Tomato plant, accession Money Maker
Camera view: tilt-top (135 deg); turntable rotation: 120 degrees
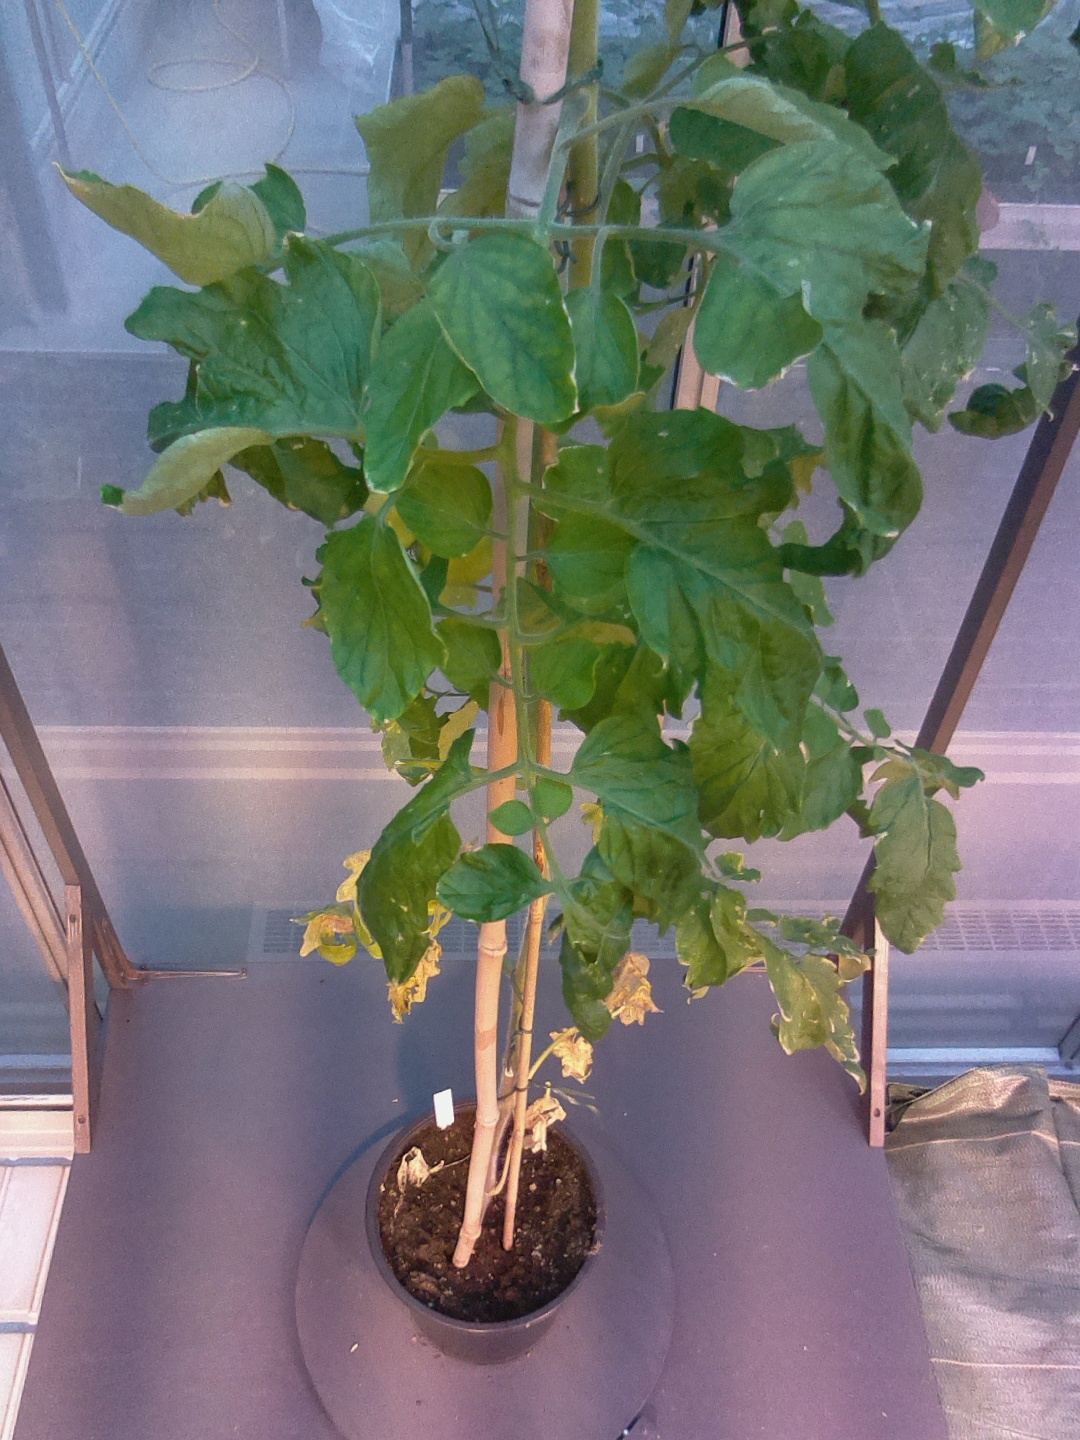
BBCH growth stage 77: 70%-80% of final fruit size